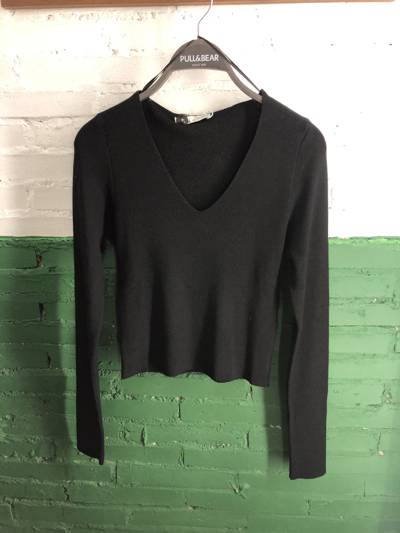
Waste category: clothes